Mayo county ladies' football team

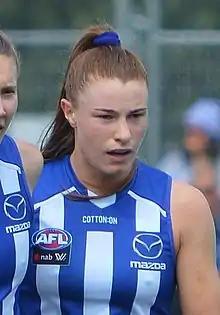
Former Mayo Midfielder Aileen Gilroy playing for North Melbourne in the AFLW, March 2021.

Though the design of the Mayo kit changes each year, certain features remain. The colour scheme of Mayo is green, red and white. Mayo jerseys are mostly green with a red banner on the front, where the main sponsors logo is seen, and white, usually on the collar or shoulder area. The colour of shorts are red with small sections of white and green, which differ from the men's white kit. This is to address period concerns for female players. Socks are usually red with green stripes. The away jerseys differ vastly year to year, as do the goalkeepers jersey. Mayo LGFA, Mayo GAA and Mayo Camogie all use the same kit, with the exception of the difference in shorts colour. The 2024 home jersey can be seen here.